Banana peel

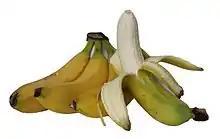
A banana peeled the "monkey way"

Most people peel a banana by cutting or snapping the stem and divide the peel into sections while pulling them away from the bared fruit. Another way of peeling a banana is done in the opposite direction, from the end with the brownish floral residue—a way usually perceived as "upside down".